Talmalmo, New South Wales

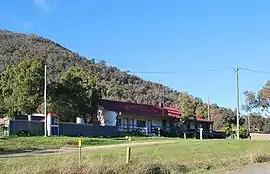
The former Dora Dora Hotel at Talmalmo

Talmalmo is an Australian community in the south east part of the Riverina very close to the border with Victoria. It is situated by road, about 21 kilometres west of Jingellic and 23 kilometres south west of Wymah.